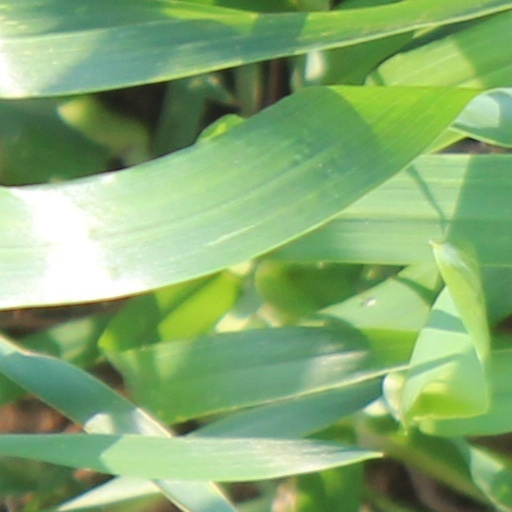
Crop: wheat